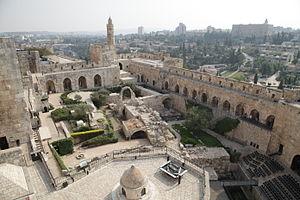
La Tour de David est une ancienne citadelle, aussi appelée la Citadelle de Jérusalem, située au nord-ouest du quartier arménien de la vieille ville de Jérusalem, édifiée près de la porte de Jaffa.